Zacharias Barbitsiotis

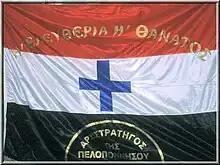
Flag of Kapetan Zaharias

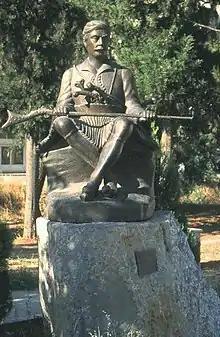
Statue of Zacharias in Sparta

Zacharios' fame grew even more when he defeated the Turks at the Battle of Salesi in Arcadia. A. Kontakis, who was the leader of the village of Agios Petros in Arcadia, and who at first an enemy and later a friend of Zacharias described in his memoirs: